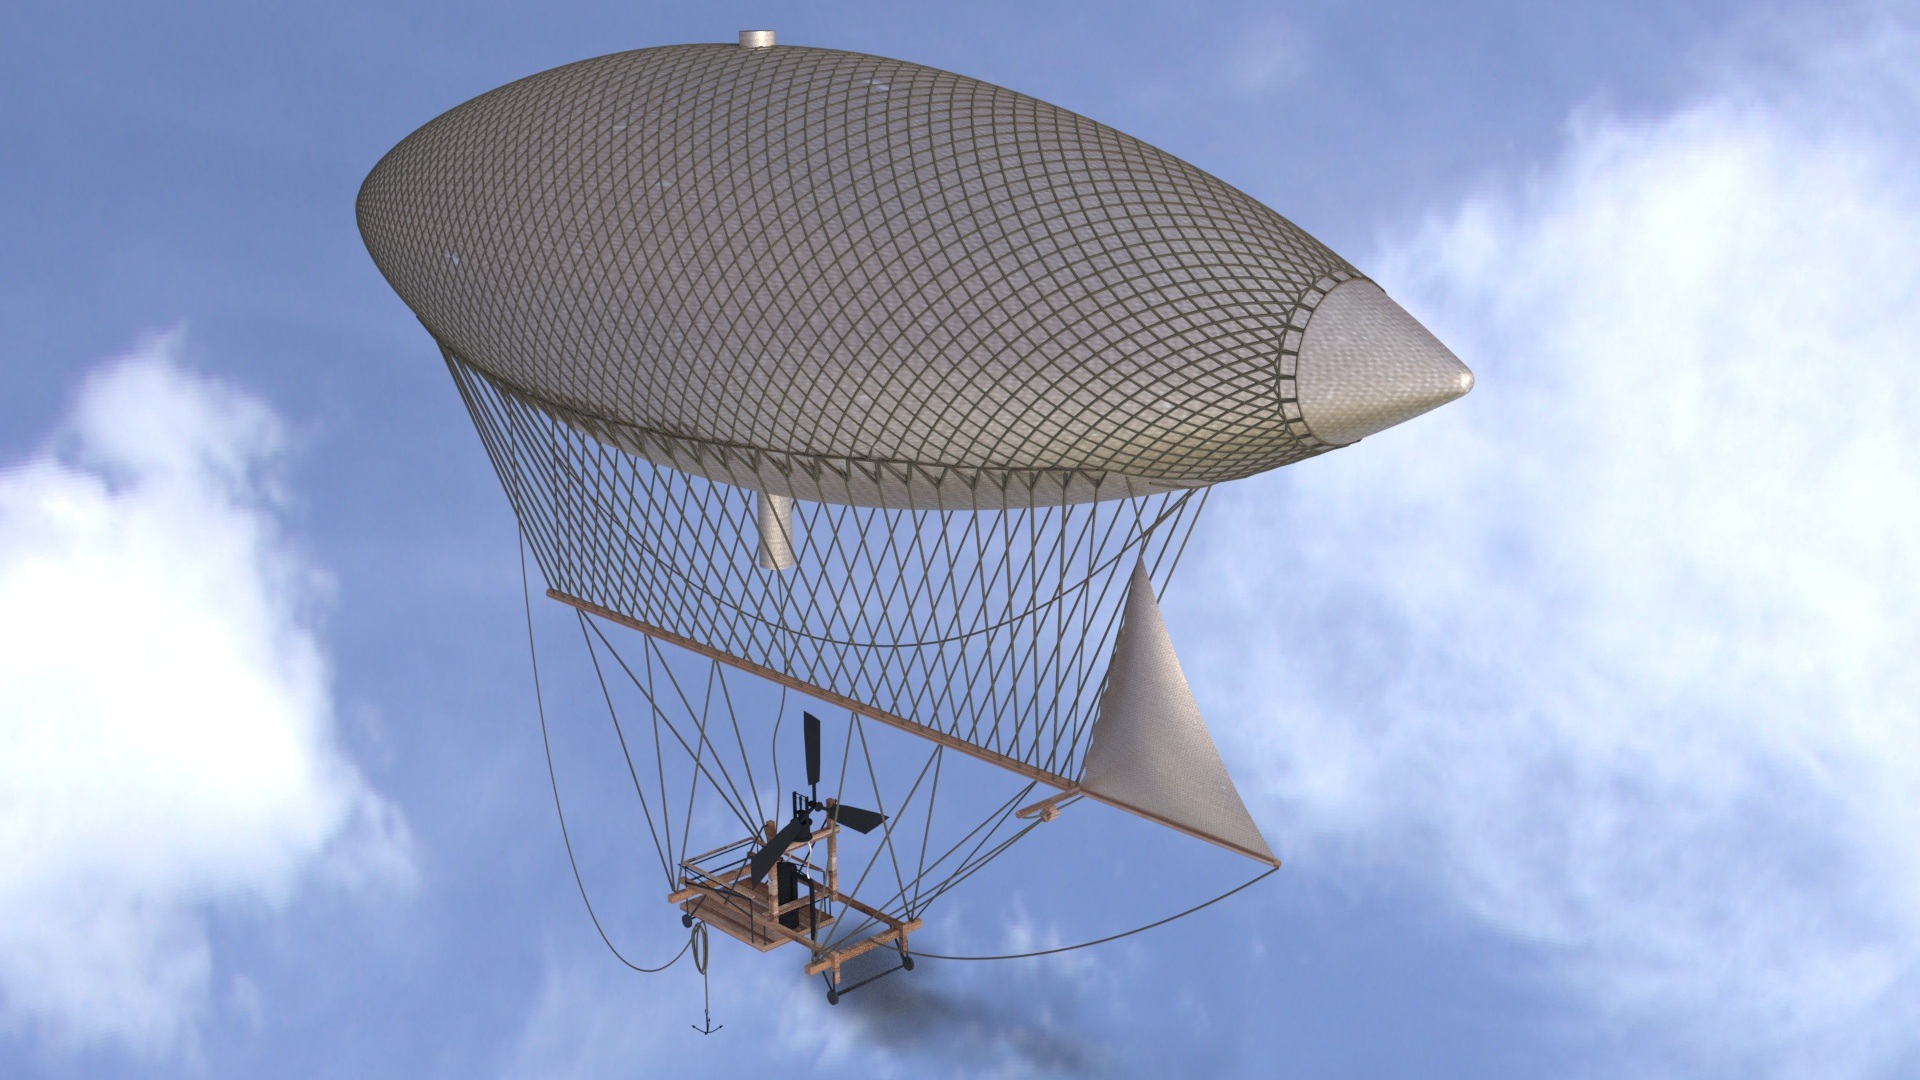
wing, vintage, balloon, aircraft, flight, blue, lighting, airship, blimp, zeppelin, radio telescope, dirigible, atmosphere of earth